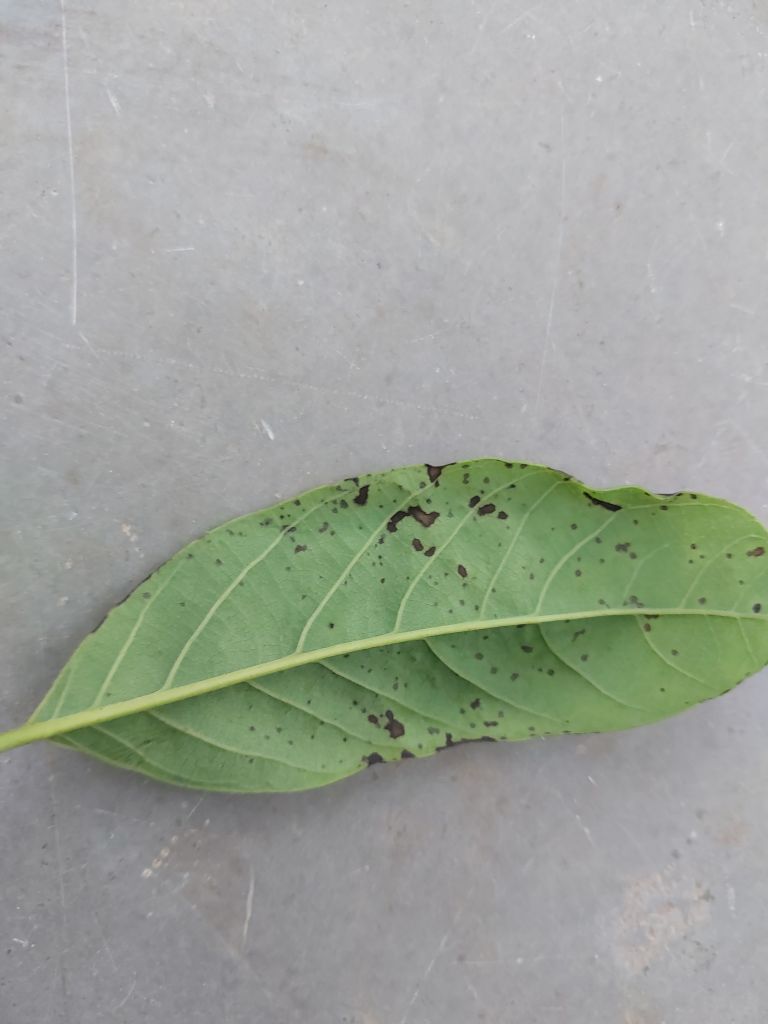
Disease label: Leaf spot on Leaves